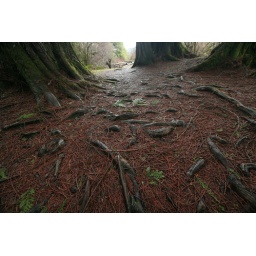
A forest near my grandparent's house in British Columbia.